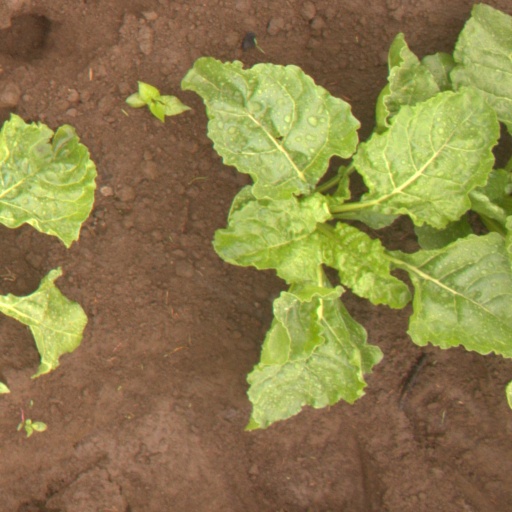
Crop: sugar beet